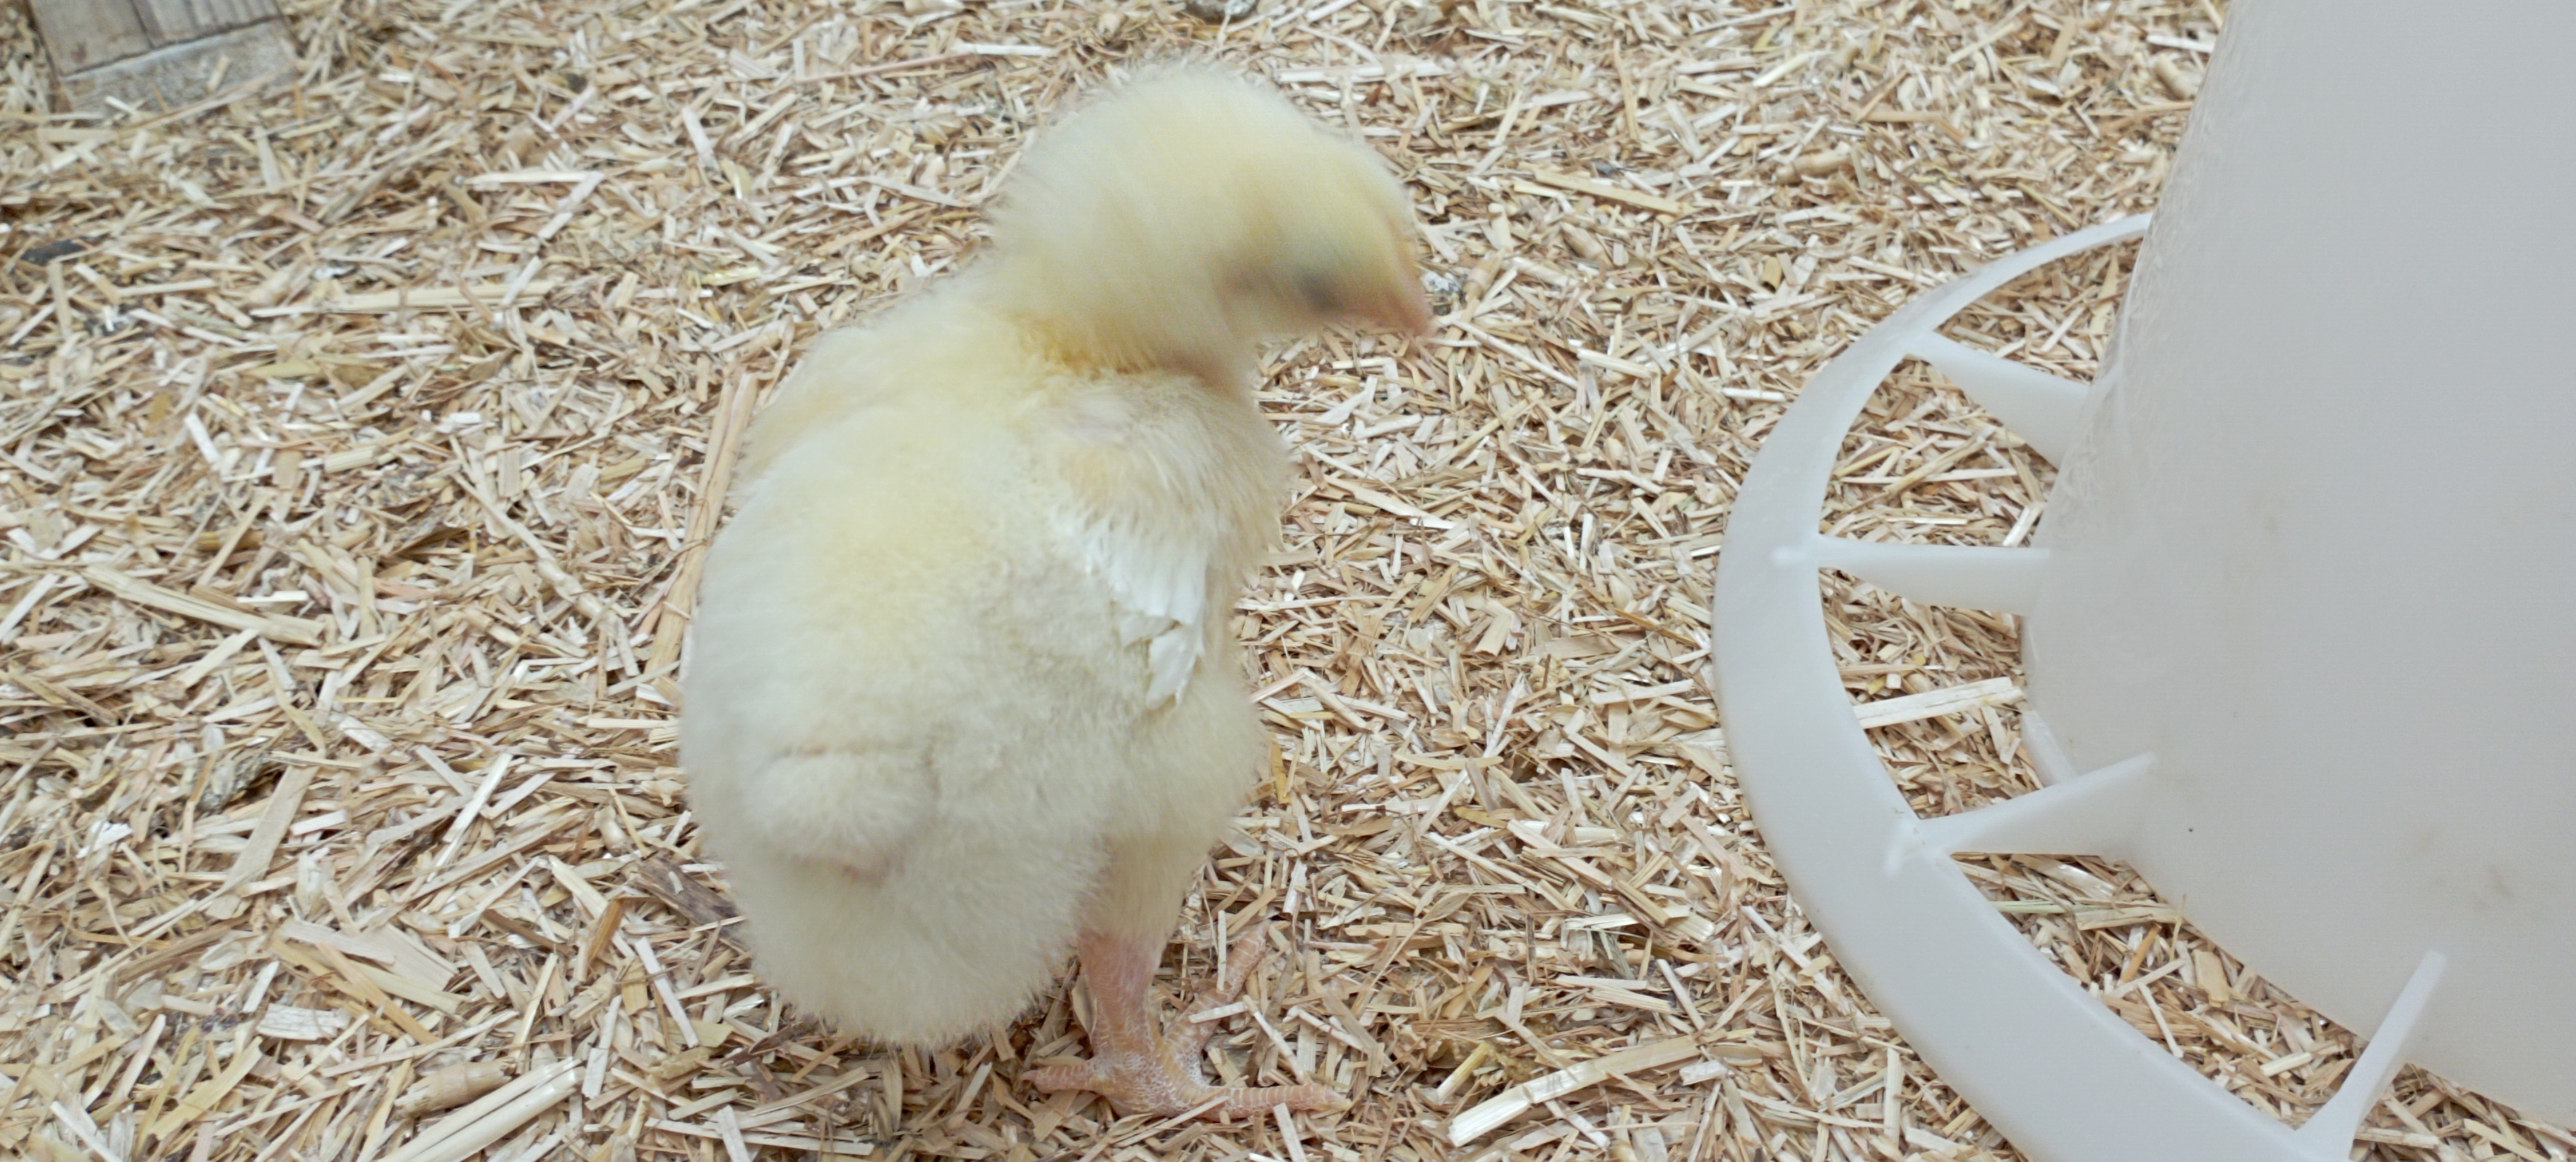
Weight: 179 g